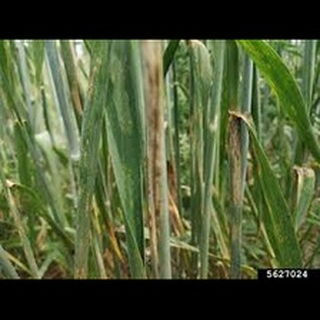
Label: wheat_leaf_blight